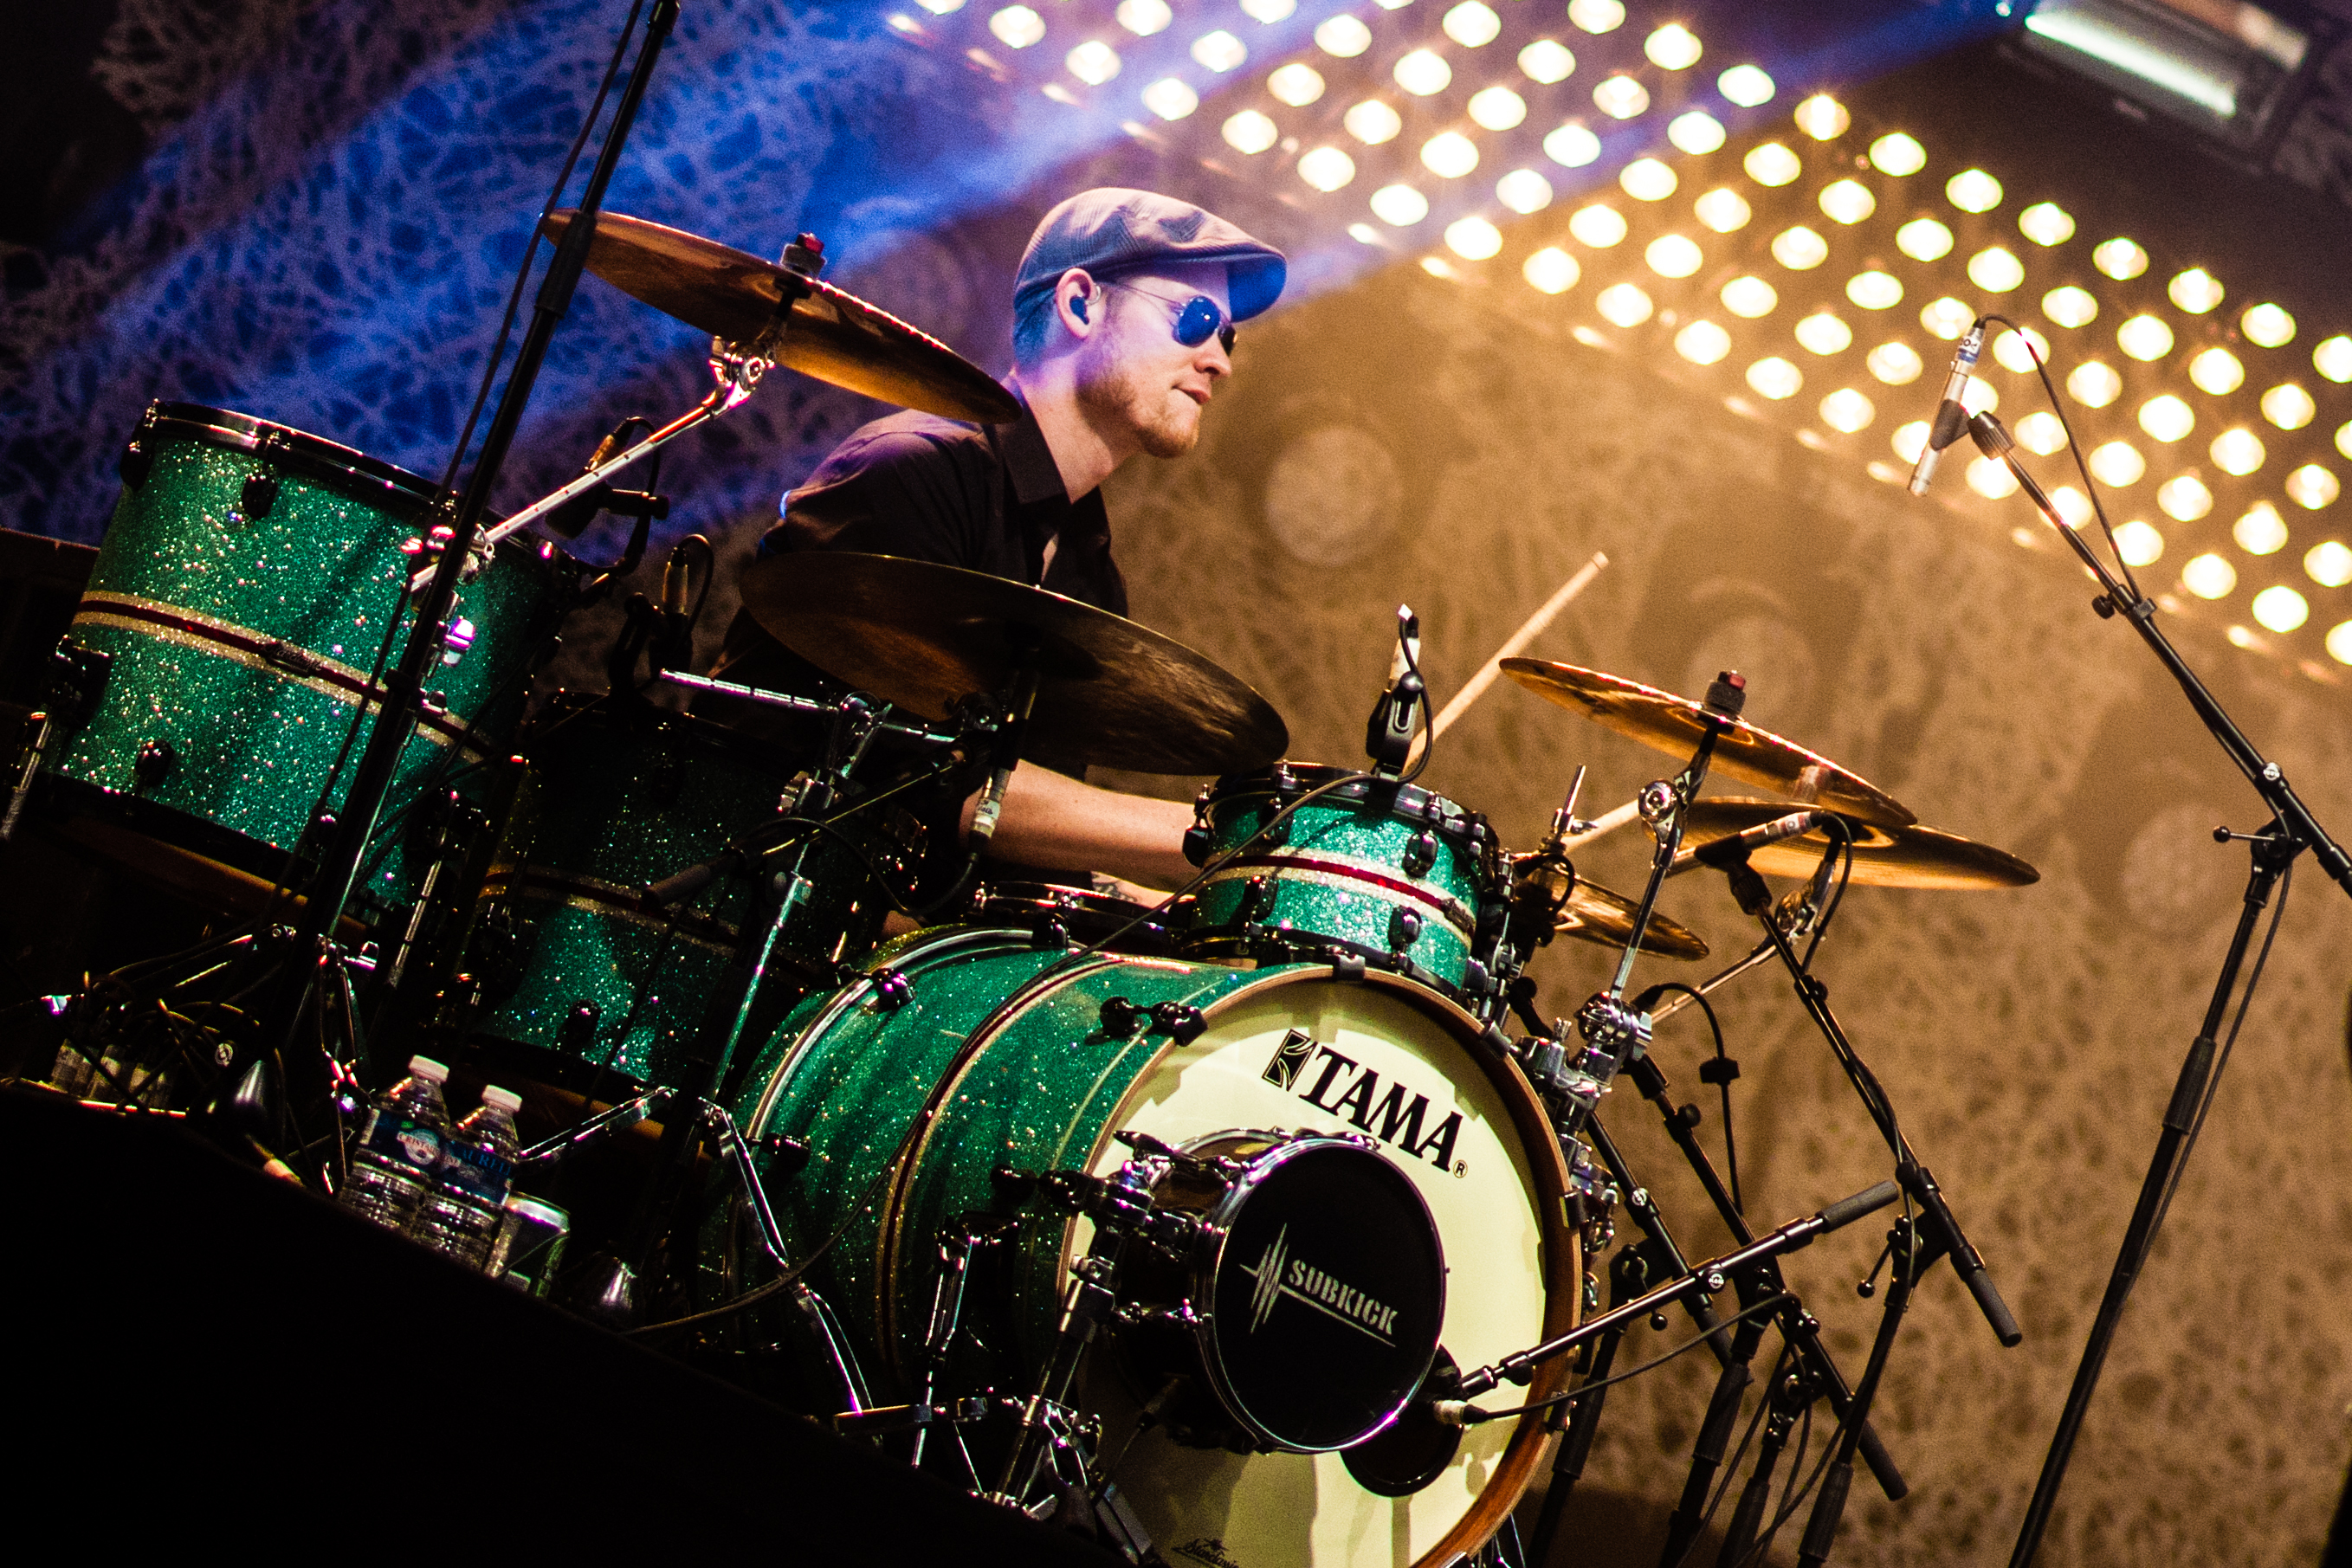
music, concert, band, live, canon, musician, drum, festival, 40d, gig, stage, 2012, fetedelhuma, stellar, parov, parovstellarband, performance, singing, guitarist, drums, drummer, entertainment, performing arts, musical ensemble, skin head percussion instrument